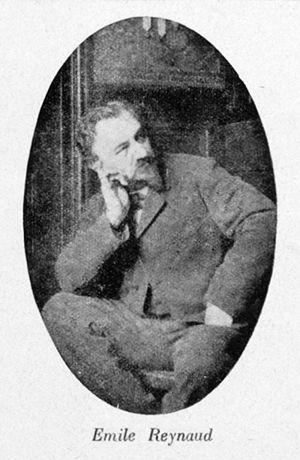
Émile Reynaud (1844-1918) est un photographe, dessinateur et enseignant français, inventeur du praxinoscope, du théâtre optique, du dessin animé non-cinématographique et précurseur du cinéma.